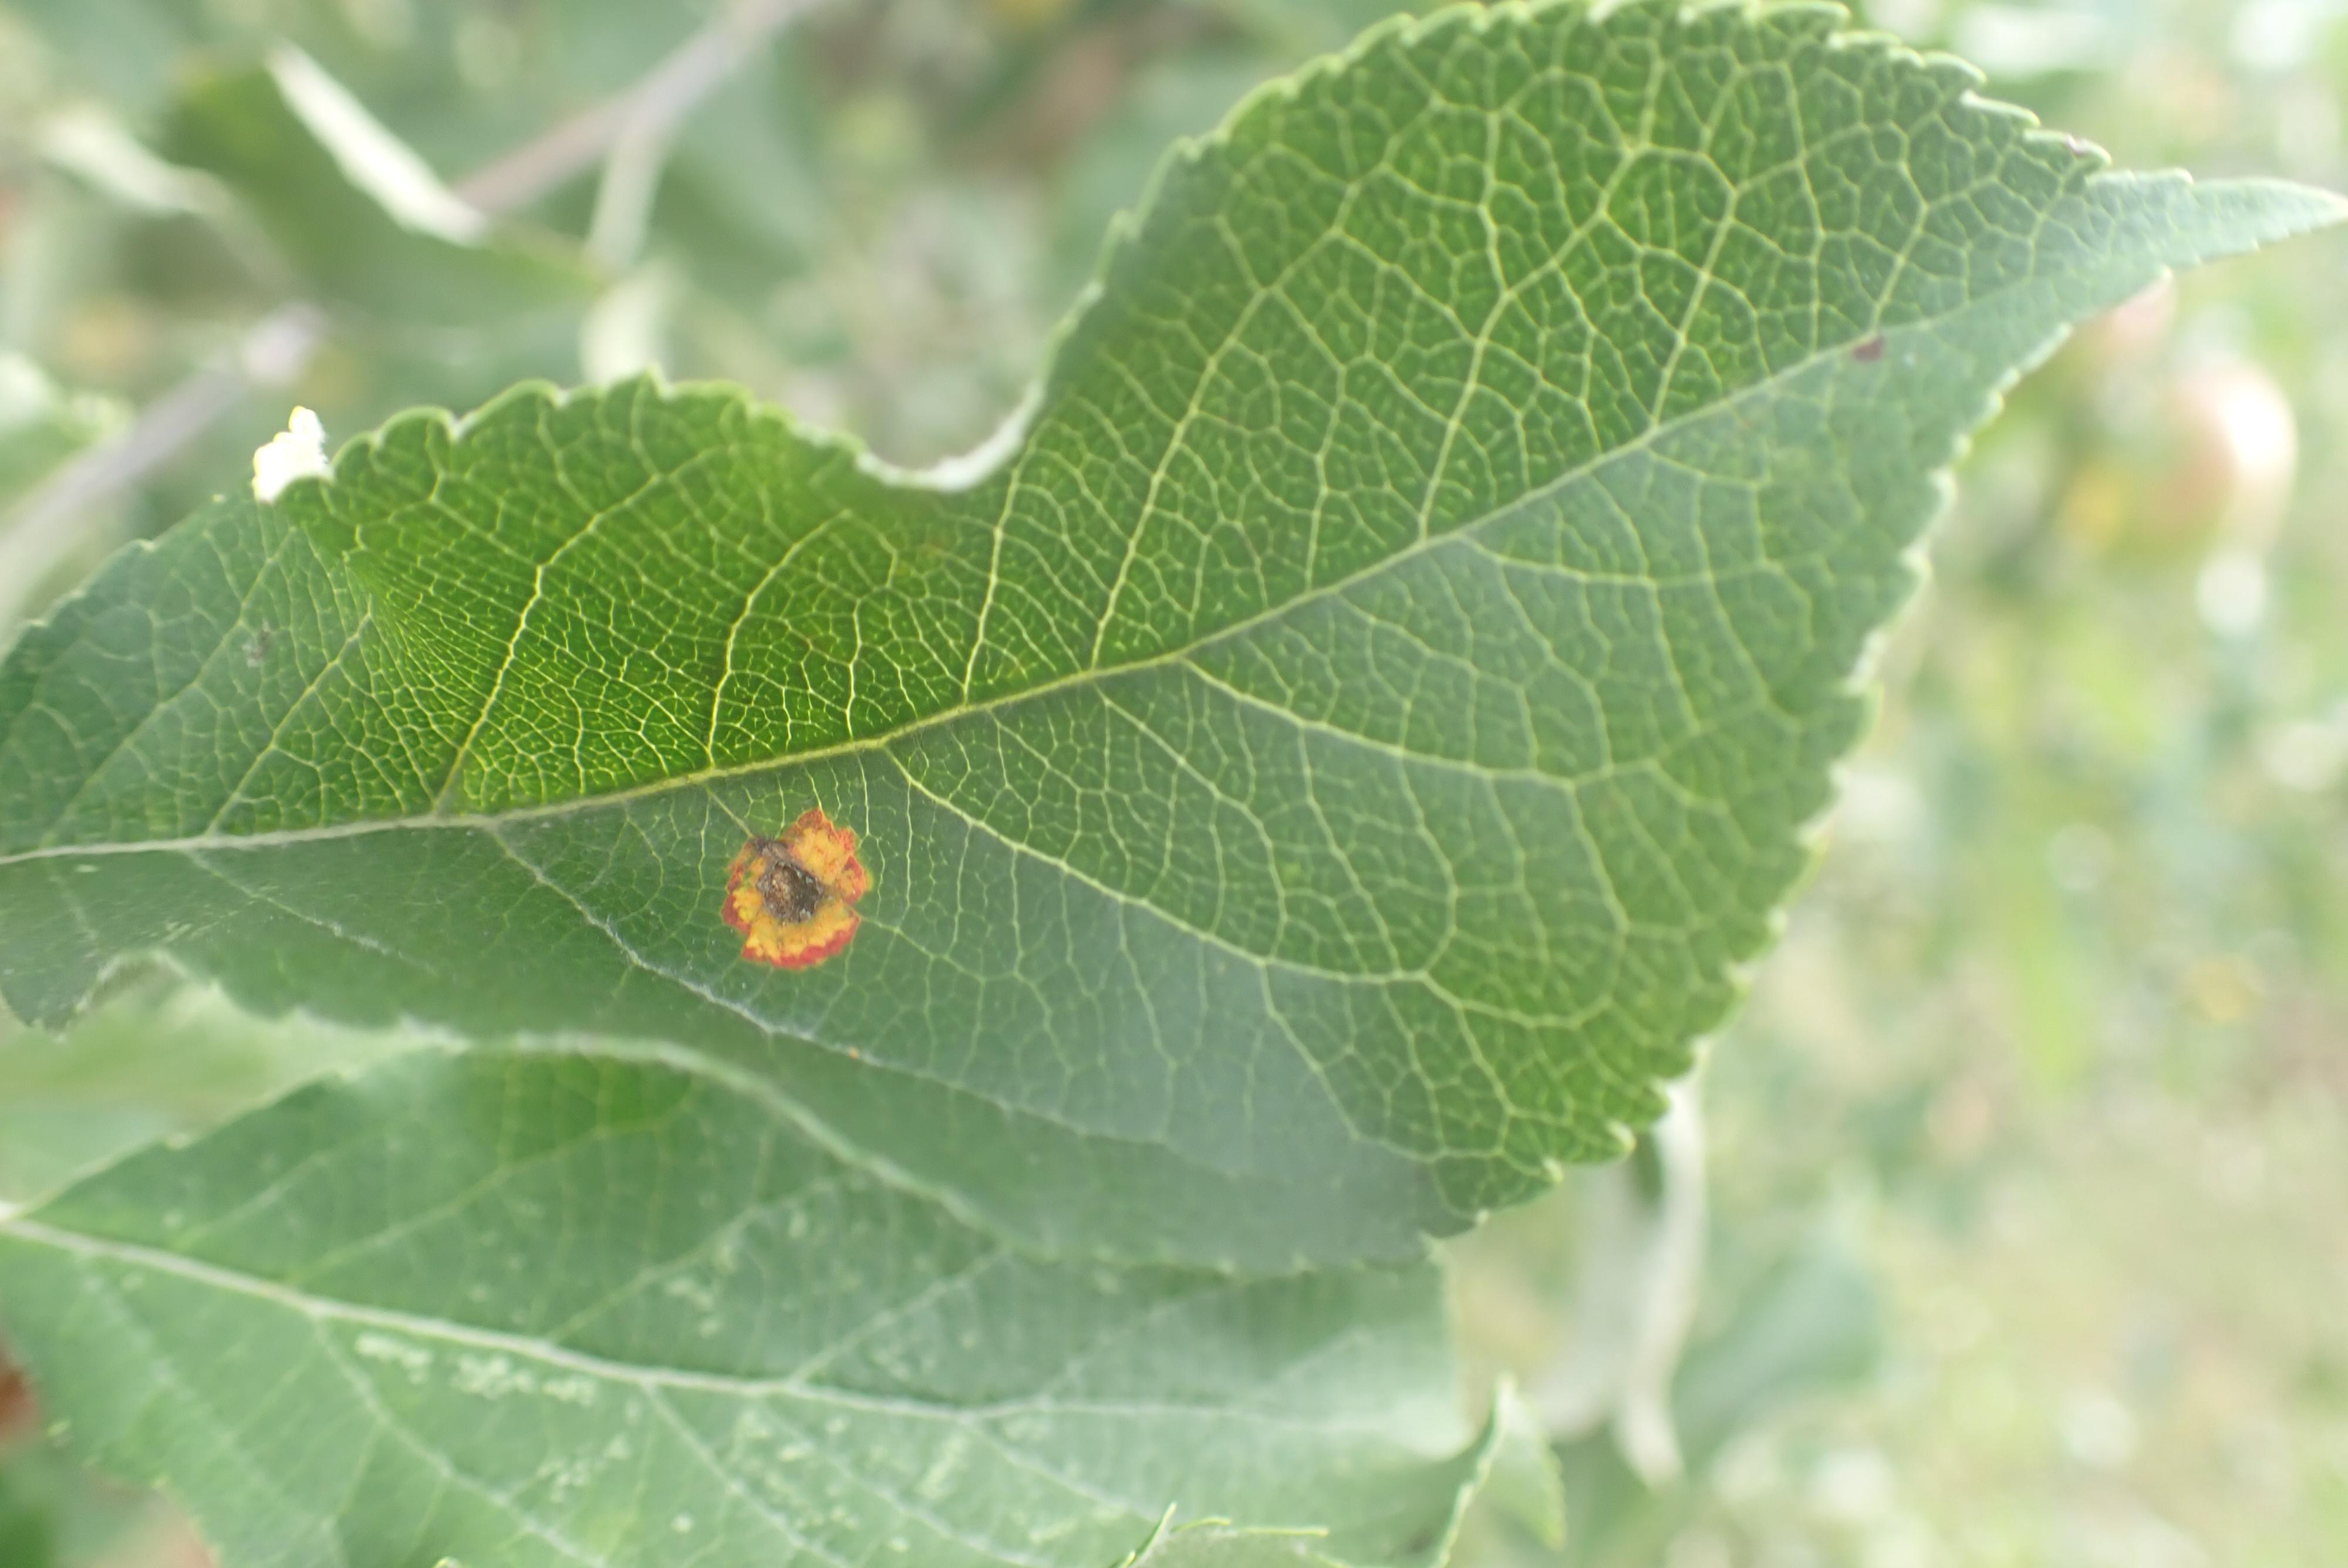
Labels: rust